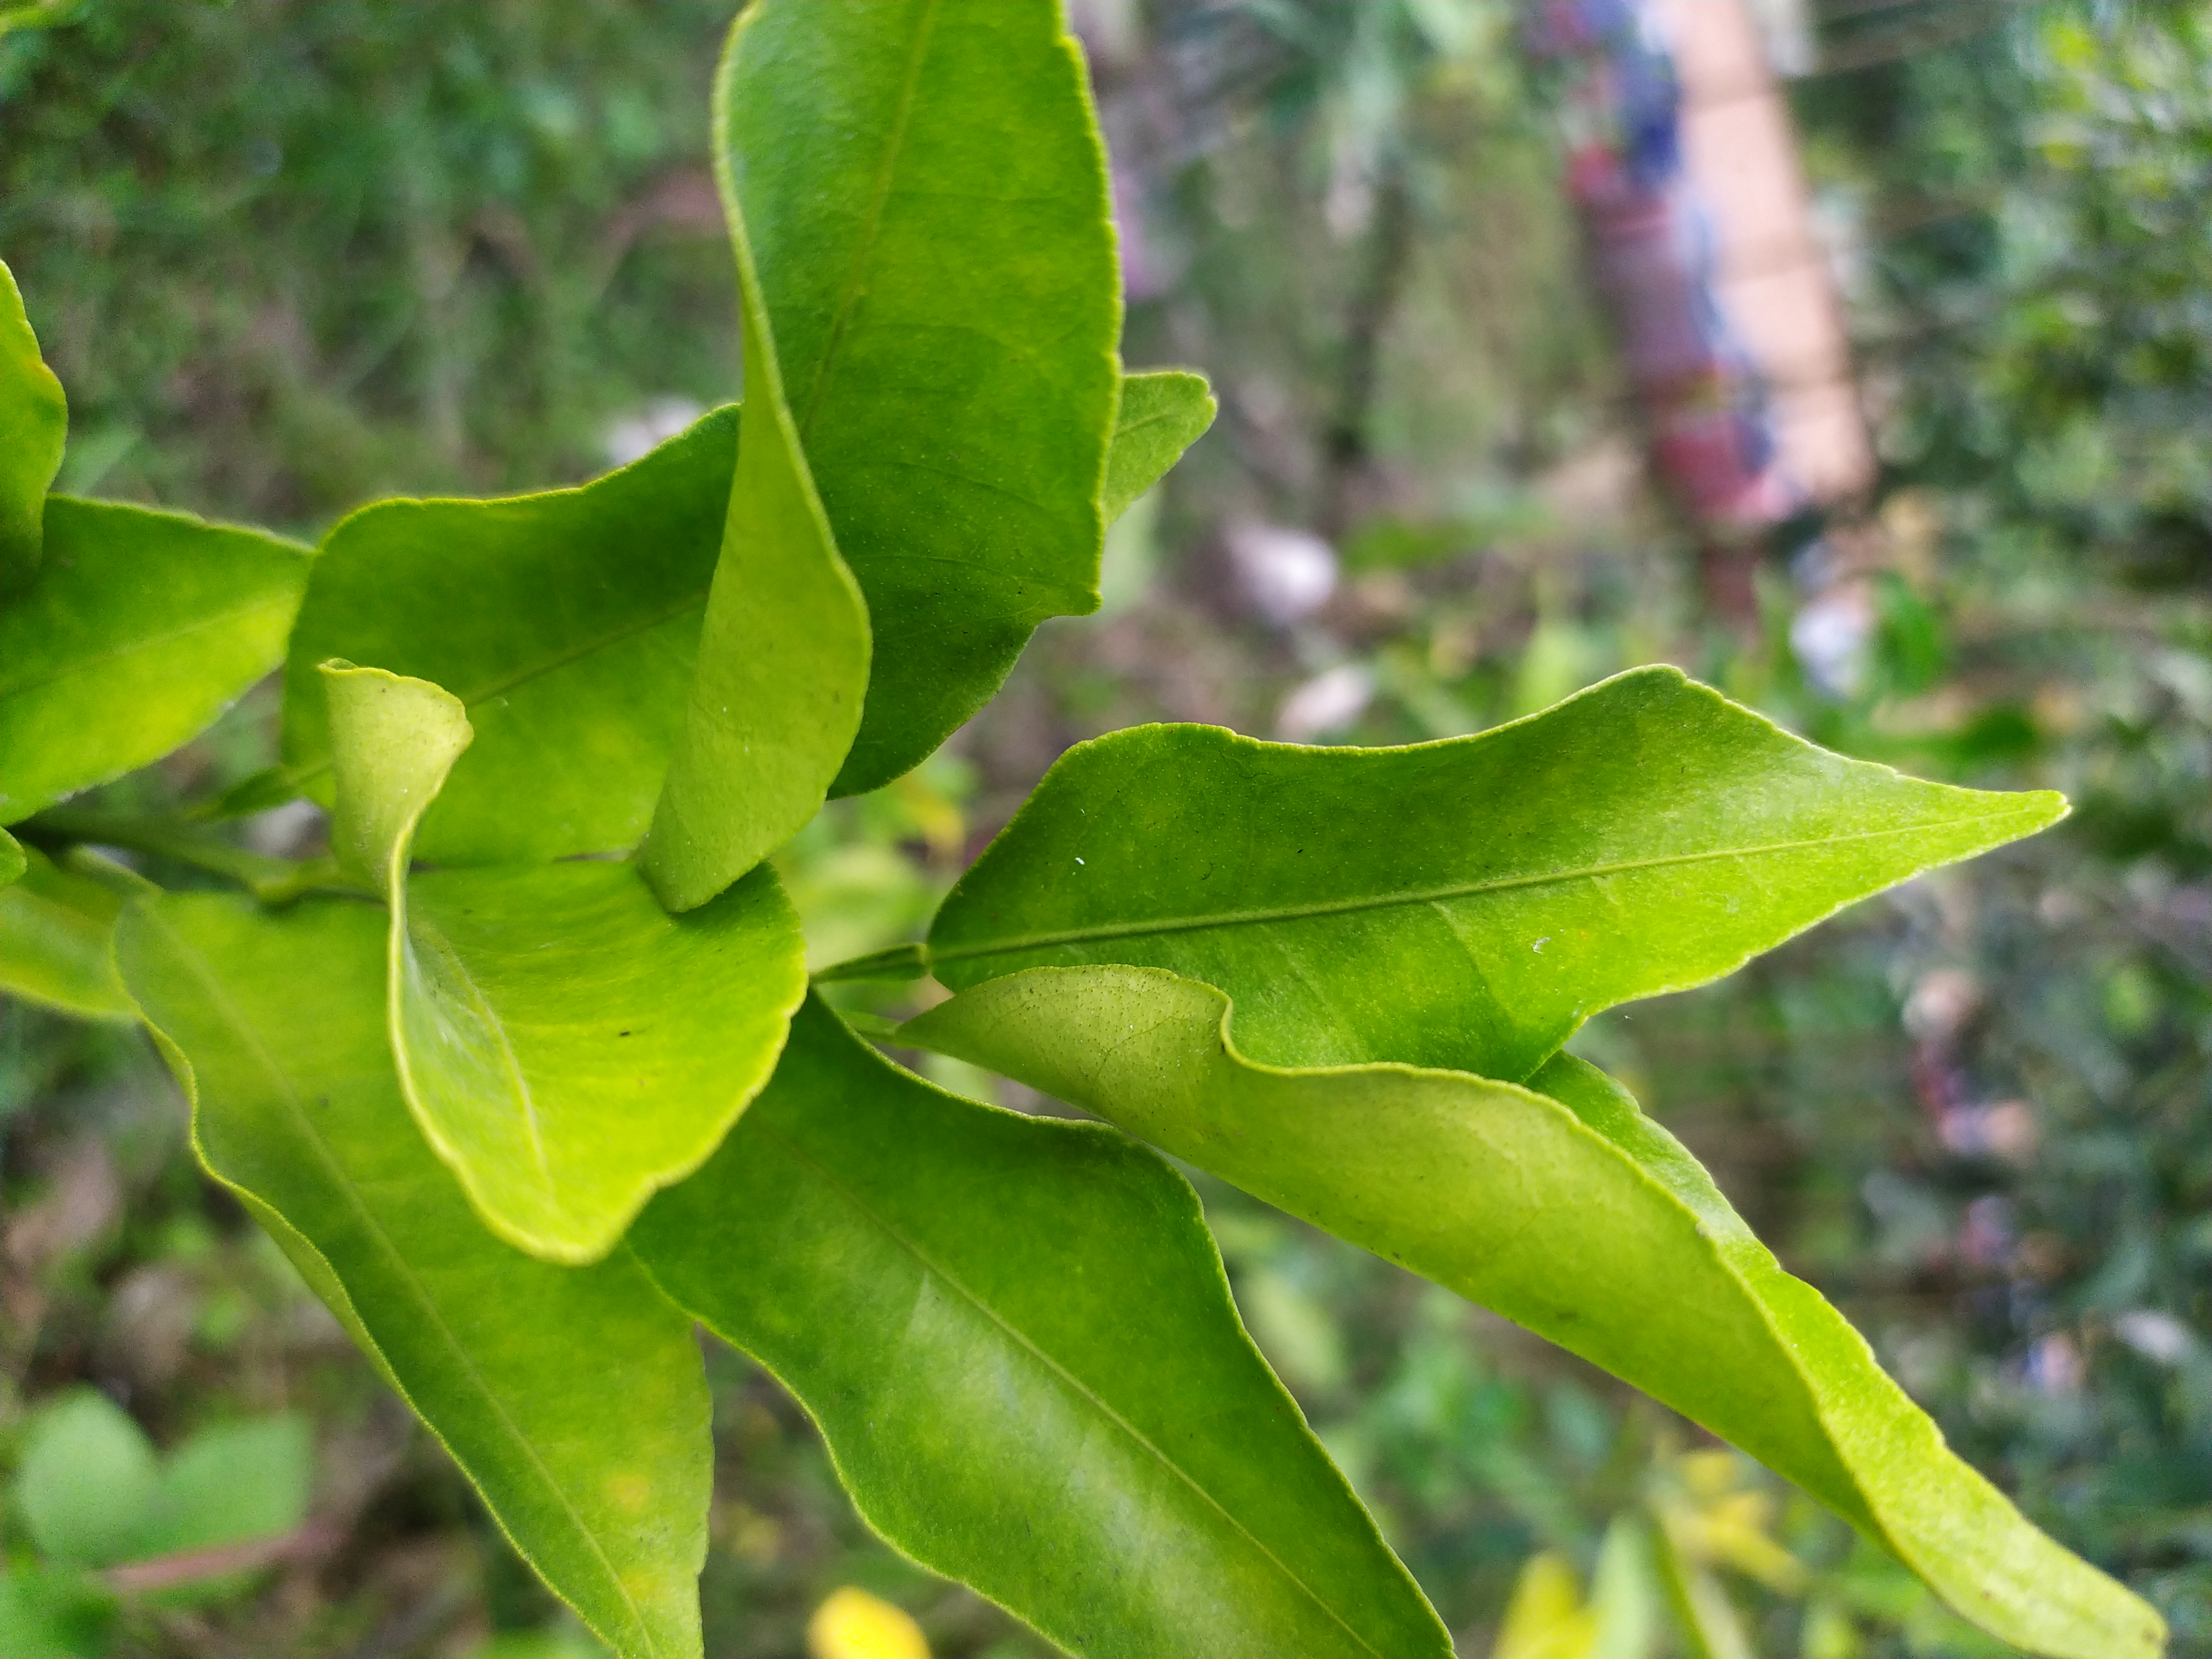
Mandarin leaf variety: Darjeling